Jason Davidson

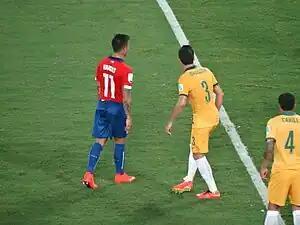
Davidson playing against Eduardo Vargas at the 2014 FIFA World Cup.

Davidson was called up to Australia U-20 squad on 17 March 2009 to compete in the Under 20 World Cup held in Egypt in September 2009. He was also called into Australia's initial 50-man squad prior to the 2011 Asian Cup, he was cut however from the final squad.